Livability

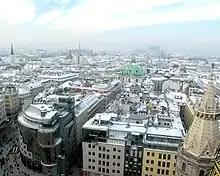
Vienna ranked the most livable city in the world in 2022 and 2023.

Livability or liveability is the degree to which a place is good for living. Livability refers to the concerns that are related to the long-term wellbeing of individuals and communities. It encompasses factors like neighborhood amenities, including parks, open space, walkways, grocery shops and restaurants as well as environmental quality, safety and health. It also incorporates things like cost and friendliness. These features contribute to the pleasantness and accessibility of communities. Additionally, livability considers the availability and quality of public transport, educational institutions and healthcare facilities. It also considers the overall cultural and social atmosphere of a place, including the presence of diverse recreational activities and community engagement opportunities. All these factors combined create an environment that enhances the overall quality of life for residents.